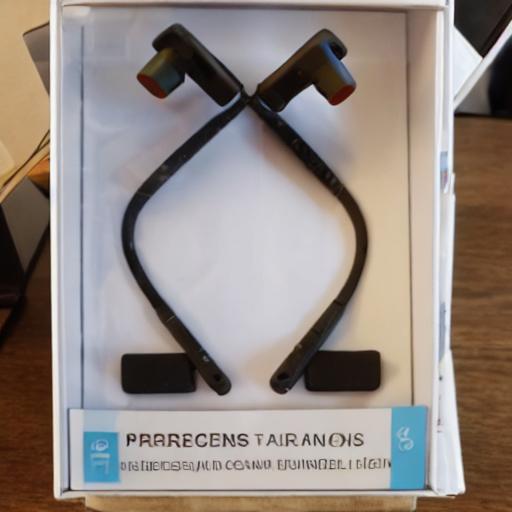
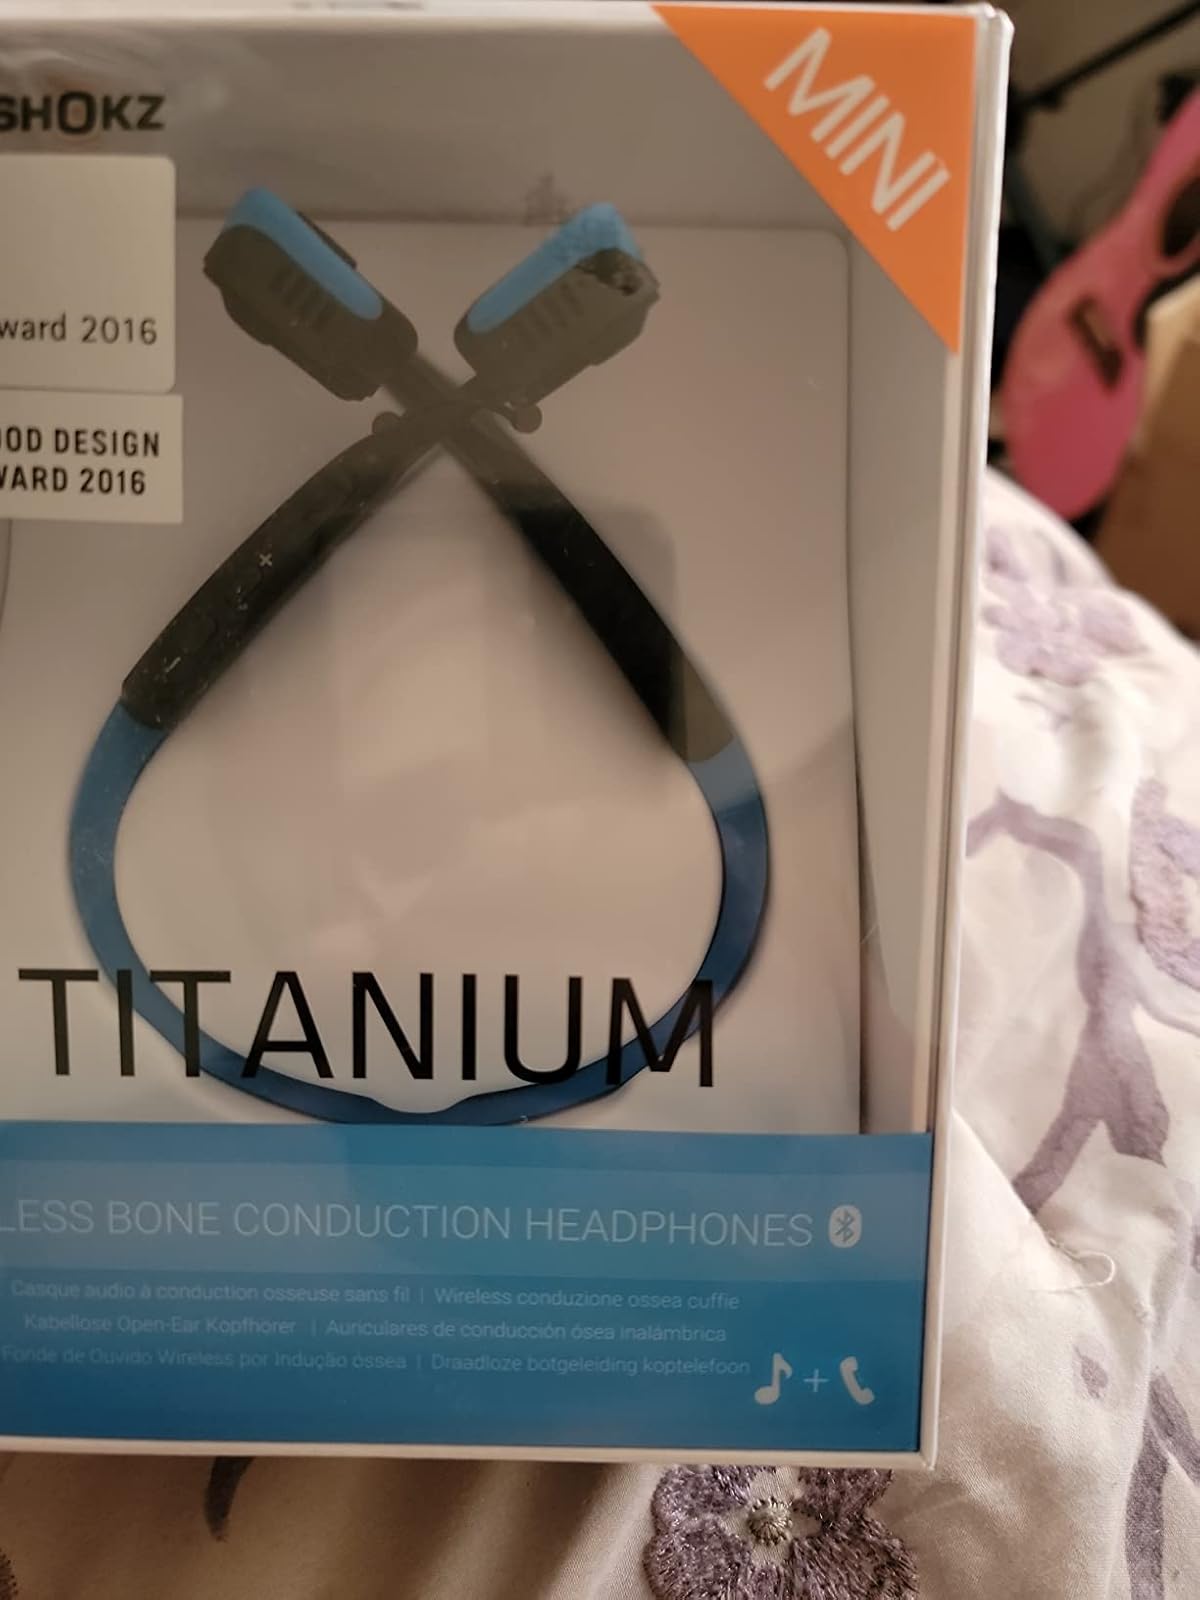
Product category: headphones
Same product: no